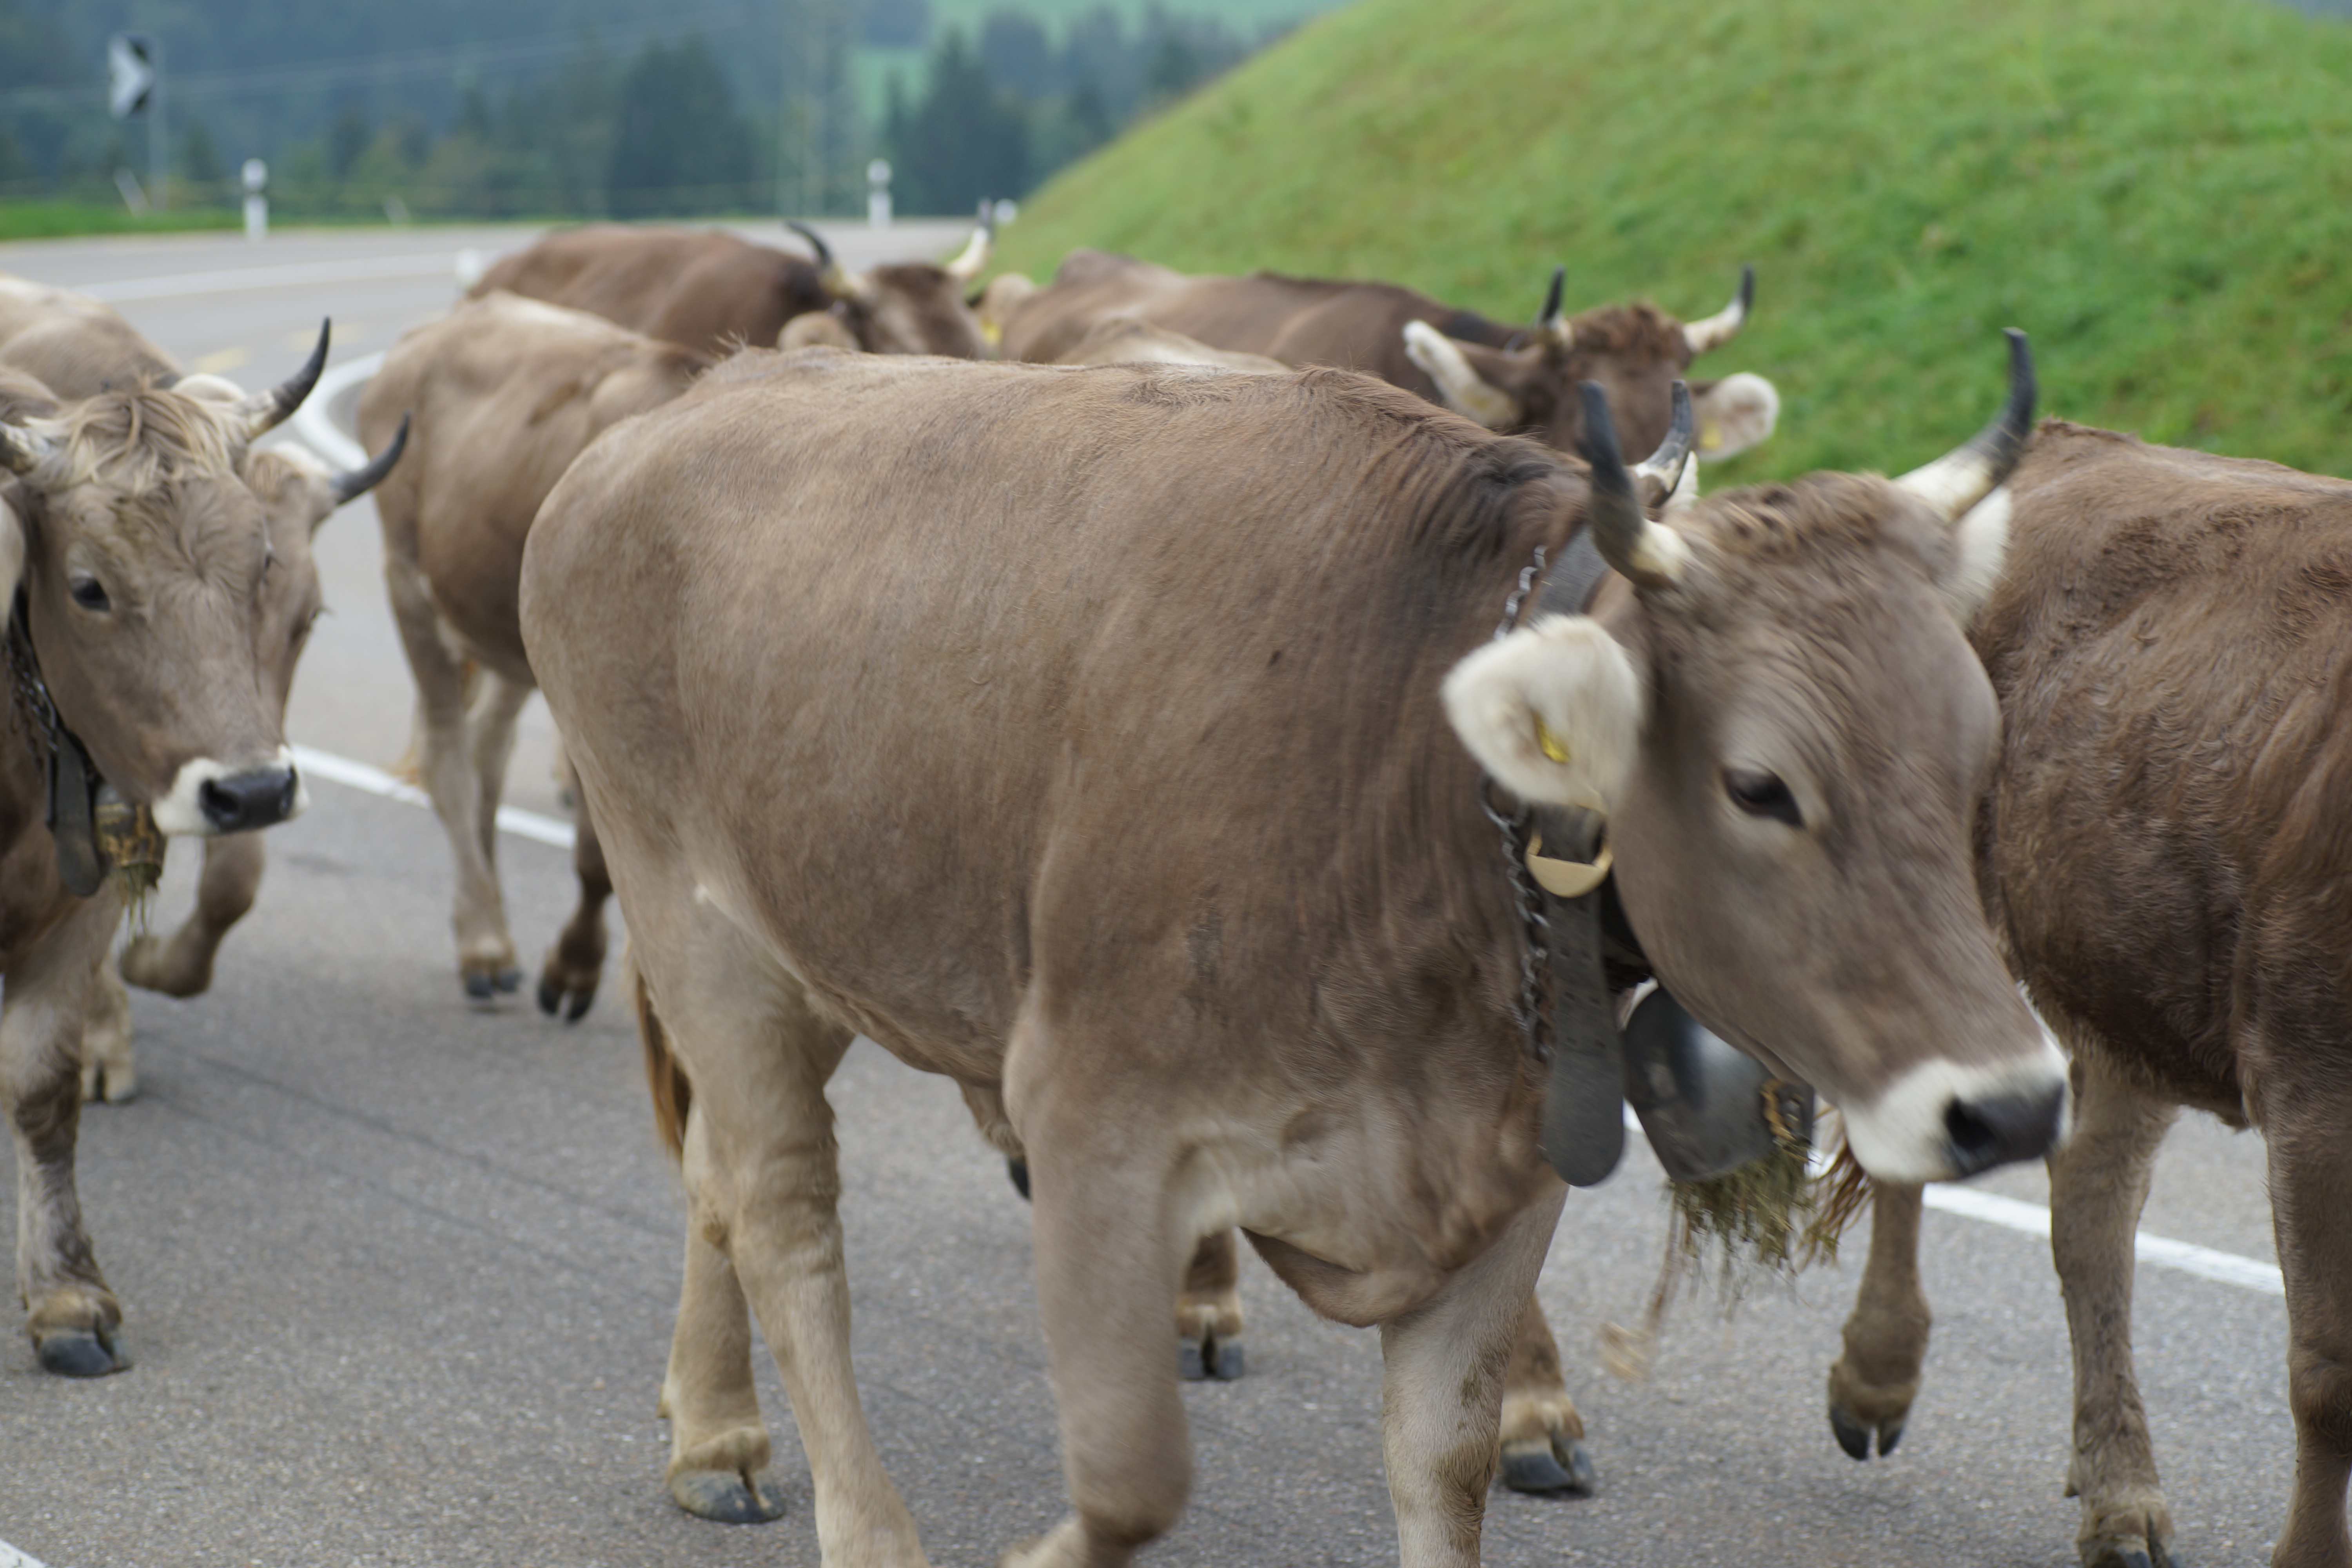
cow, cattle like mammal, herd, cow goat family, ox, livestock, horn, pasture